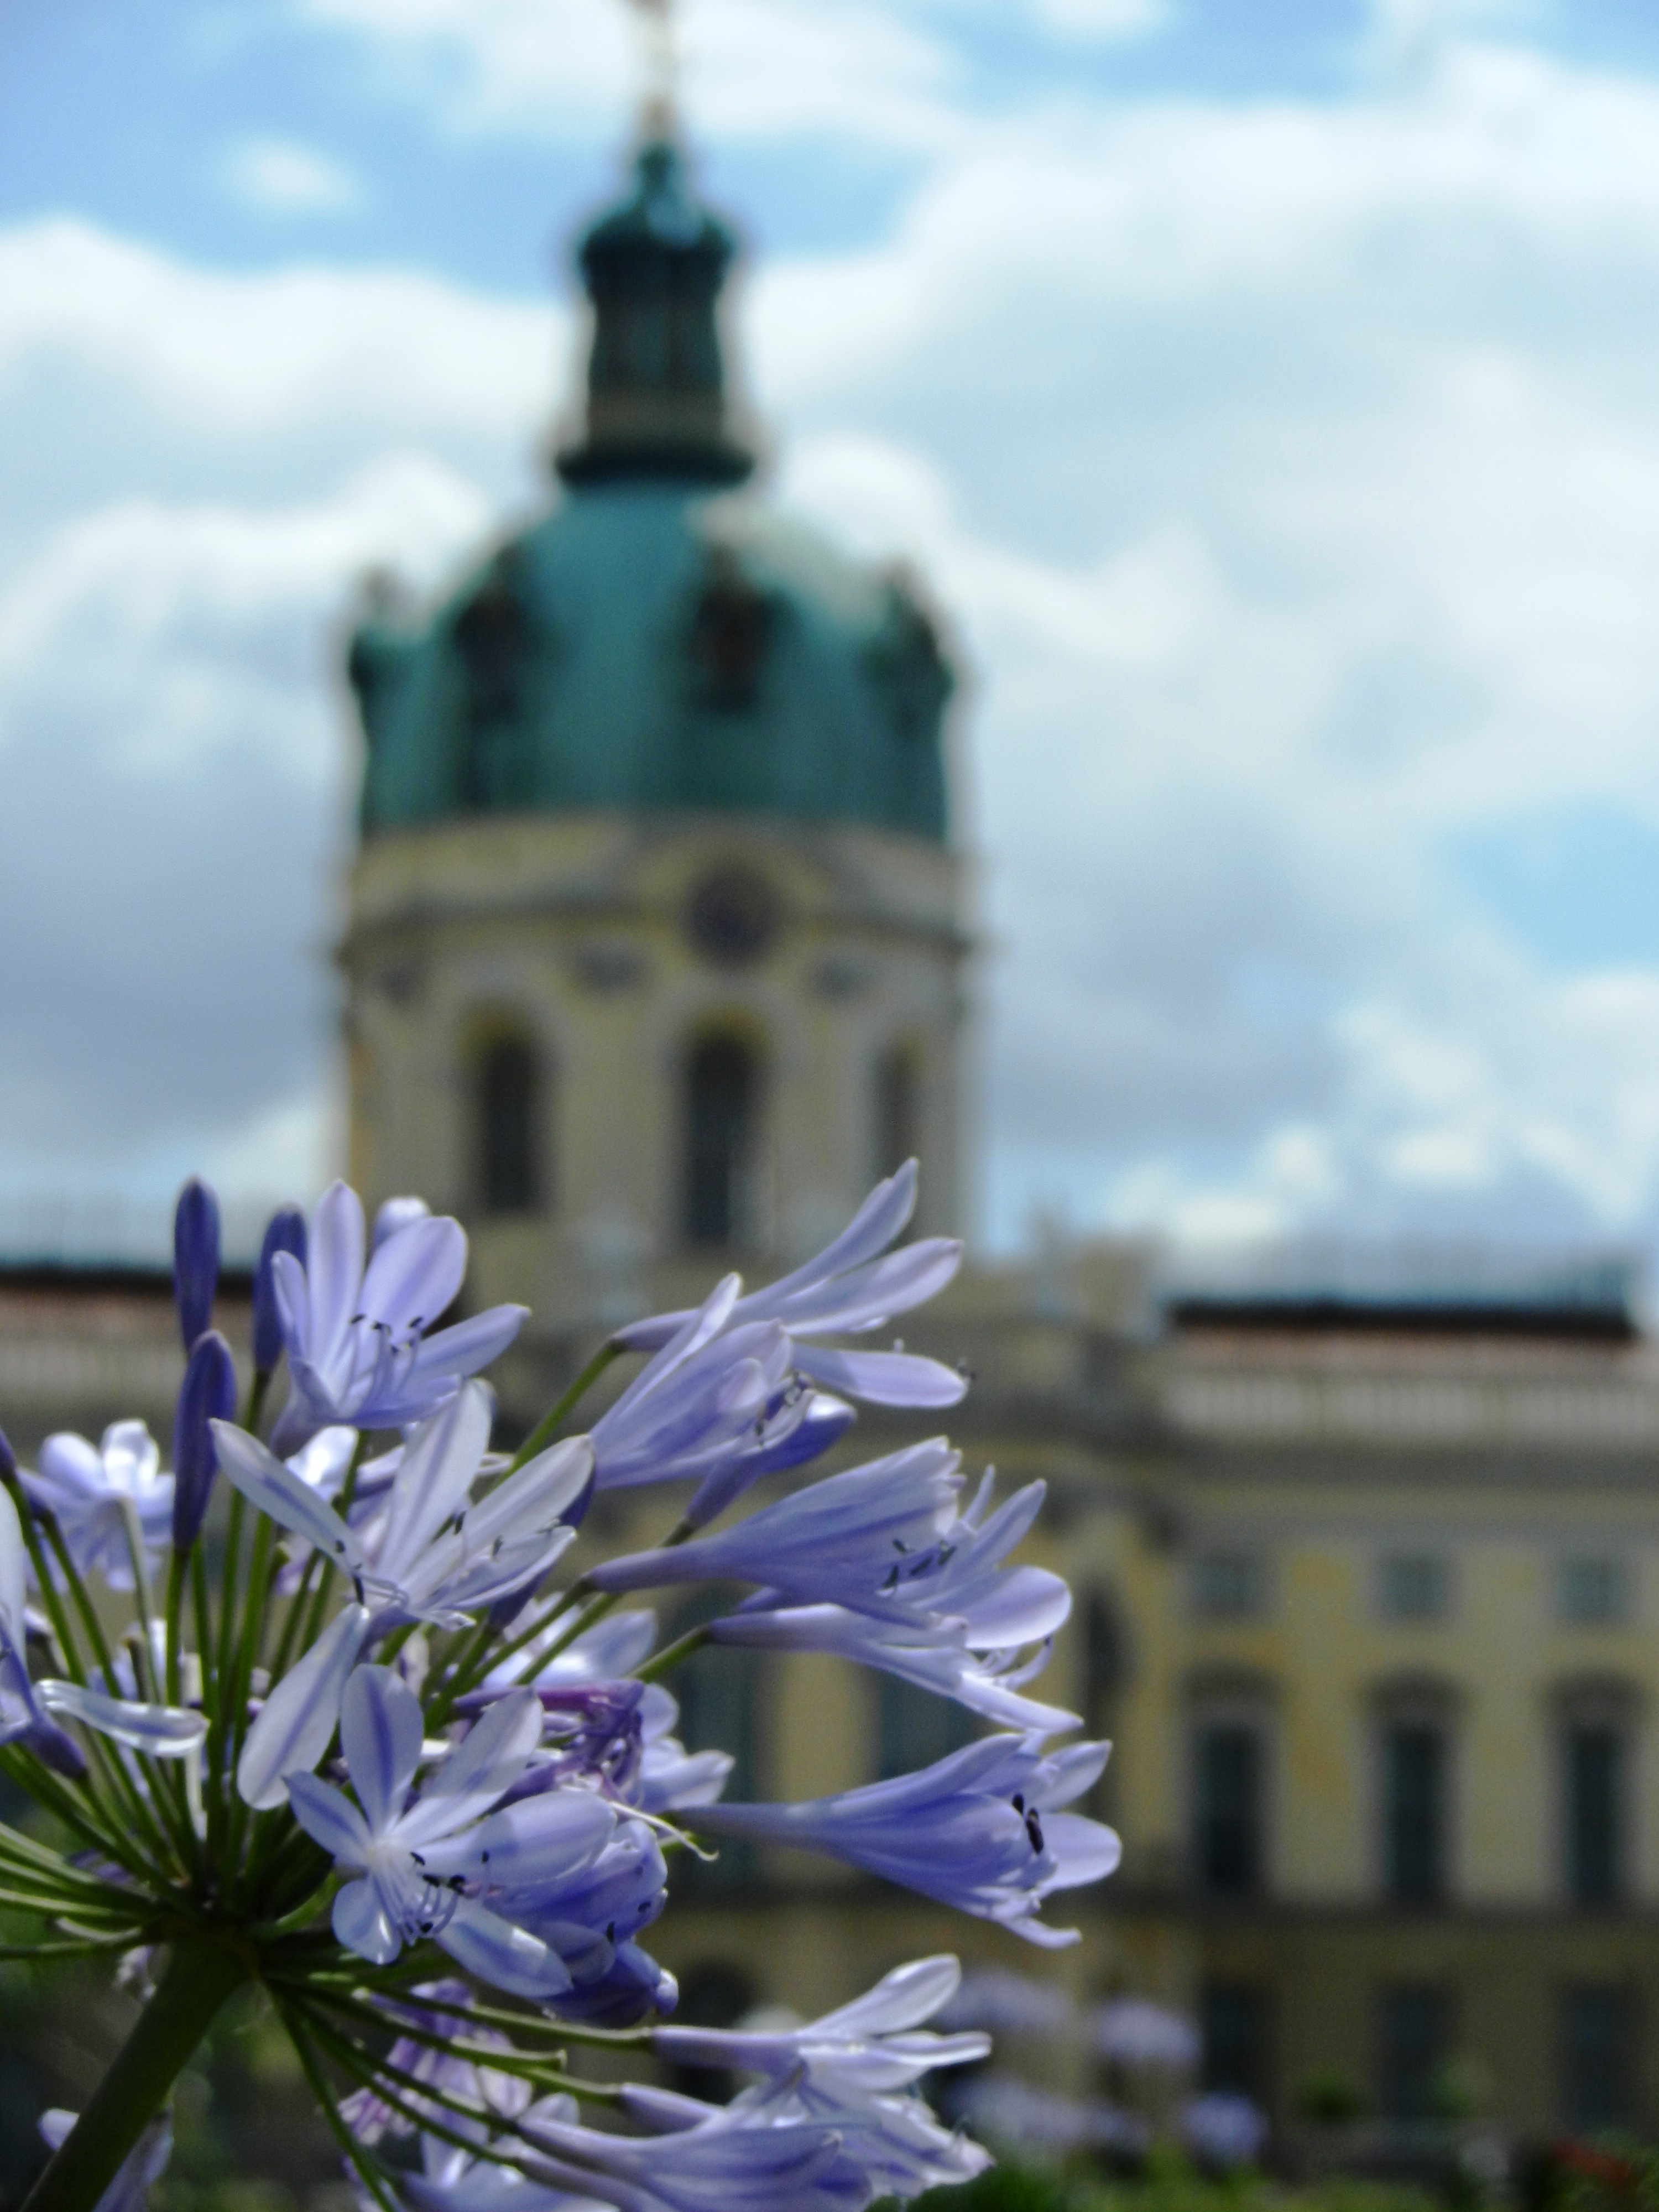
nature, plant, sky, flower, bloom, monument, spring, macro, park, castle, blue, garden, tourism, flora, plants, flowers, towers, steeple, germany, blooms, the museum, charlottenburg, royal castle, the palace, the renaissance